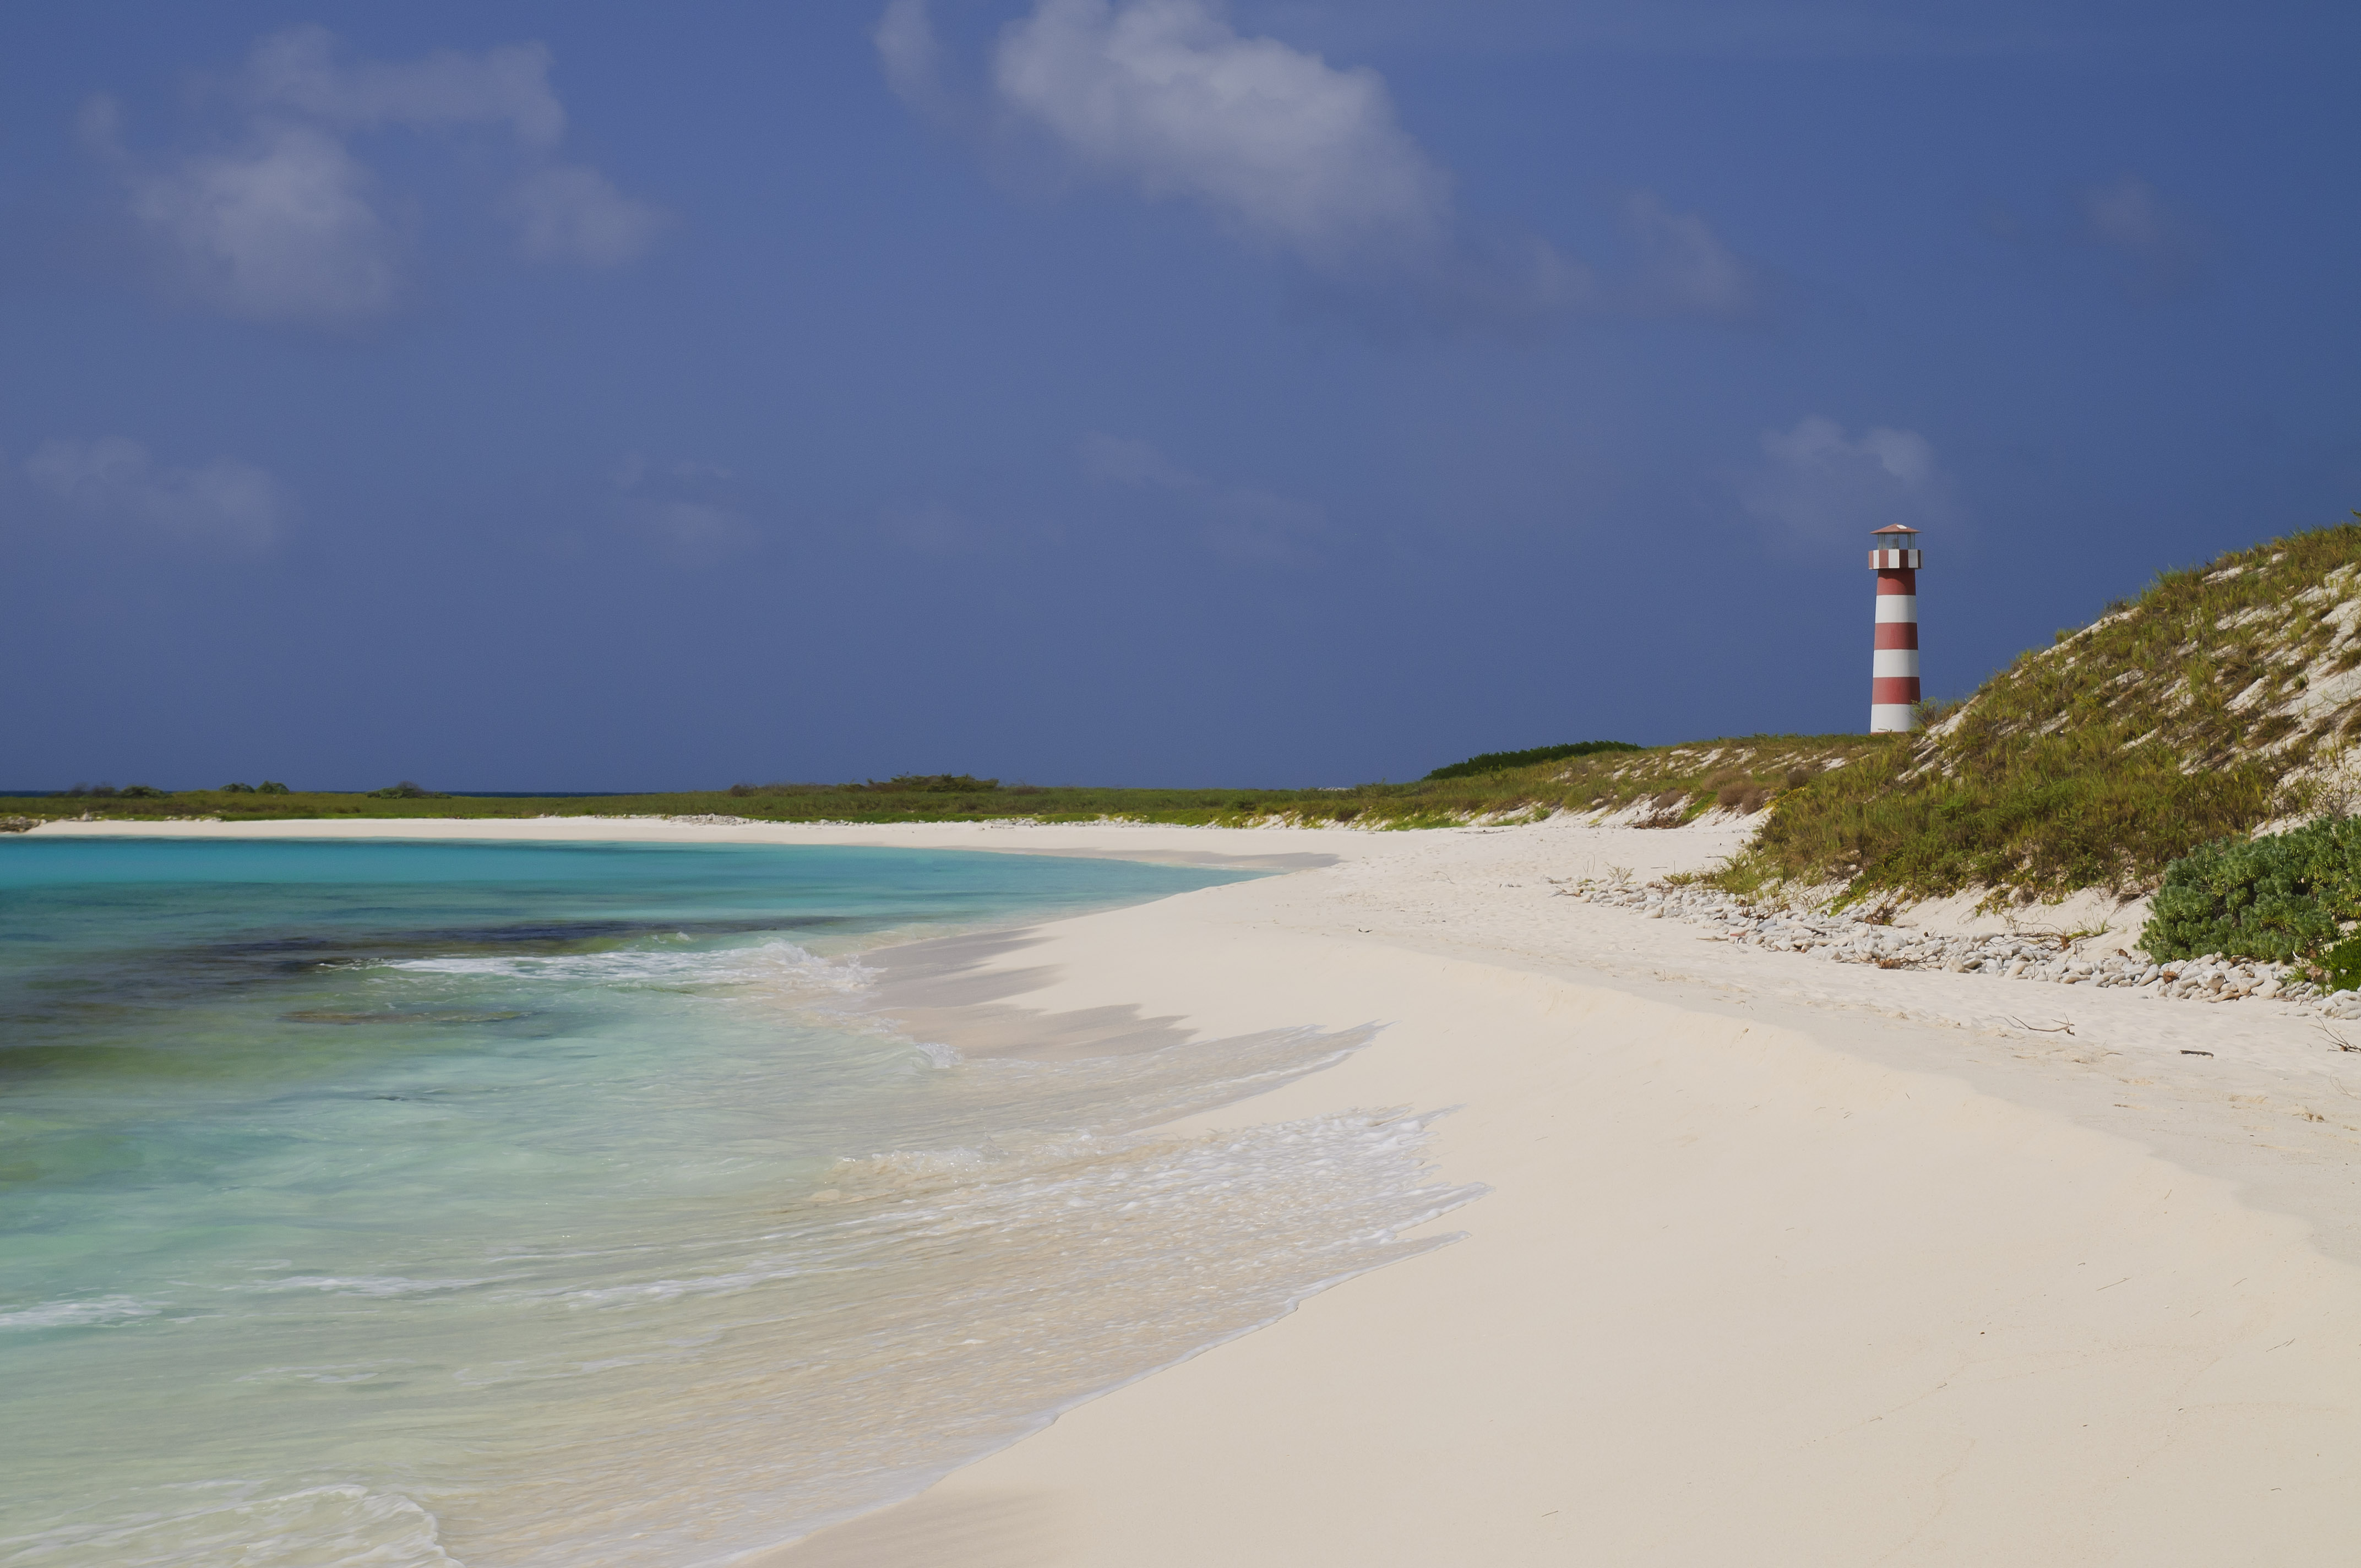
beach, sea, coast, sand, ocean, horizon, lighthouse, shore, wave, vacation, tower, seascape, bay, island, nikon, body of water, venezuela, habitat, cape, nikond300, d300, losroques, landscapepanorama, landform, geographical feature, wind wave